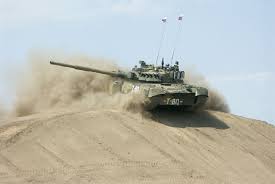
Label: T-80